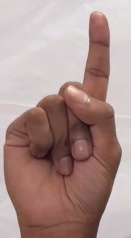
ASL sign: 1